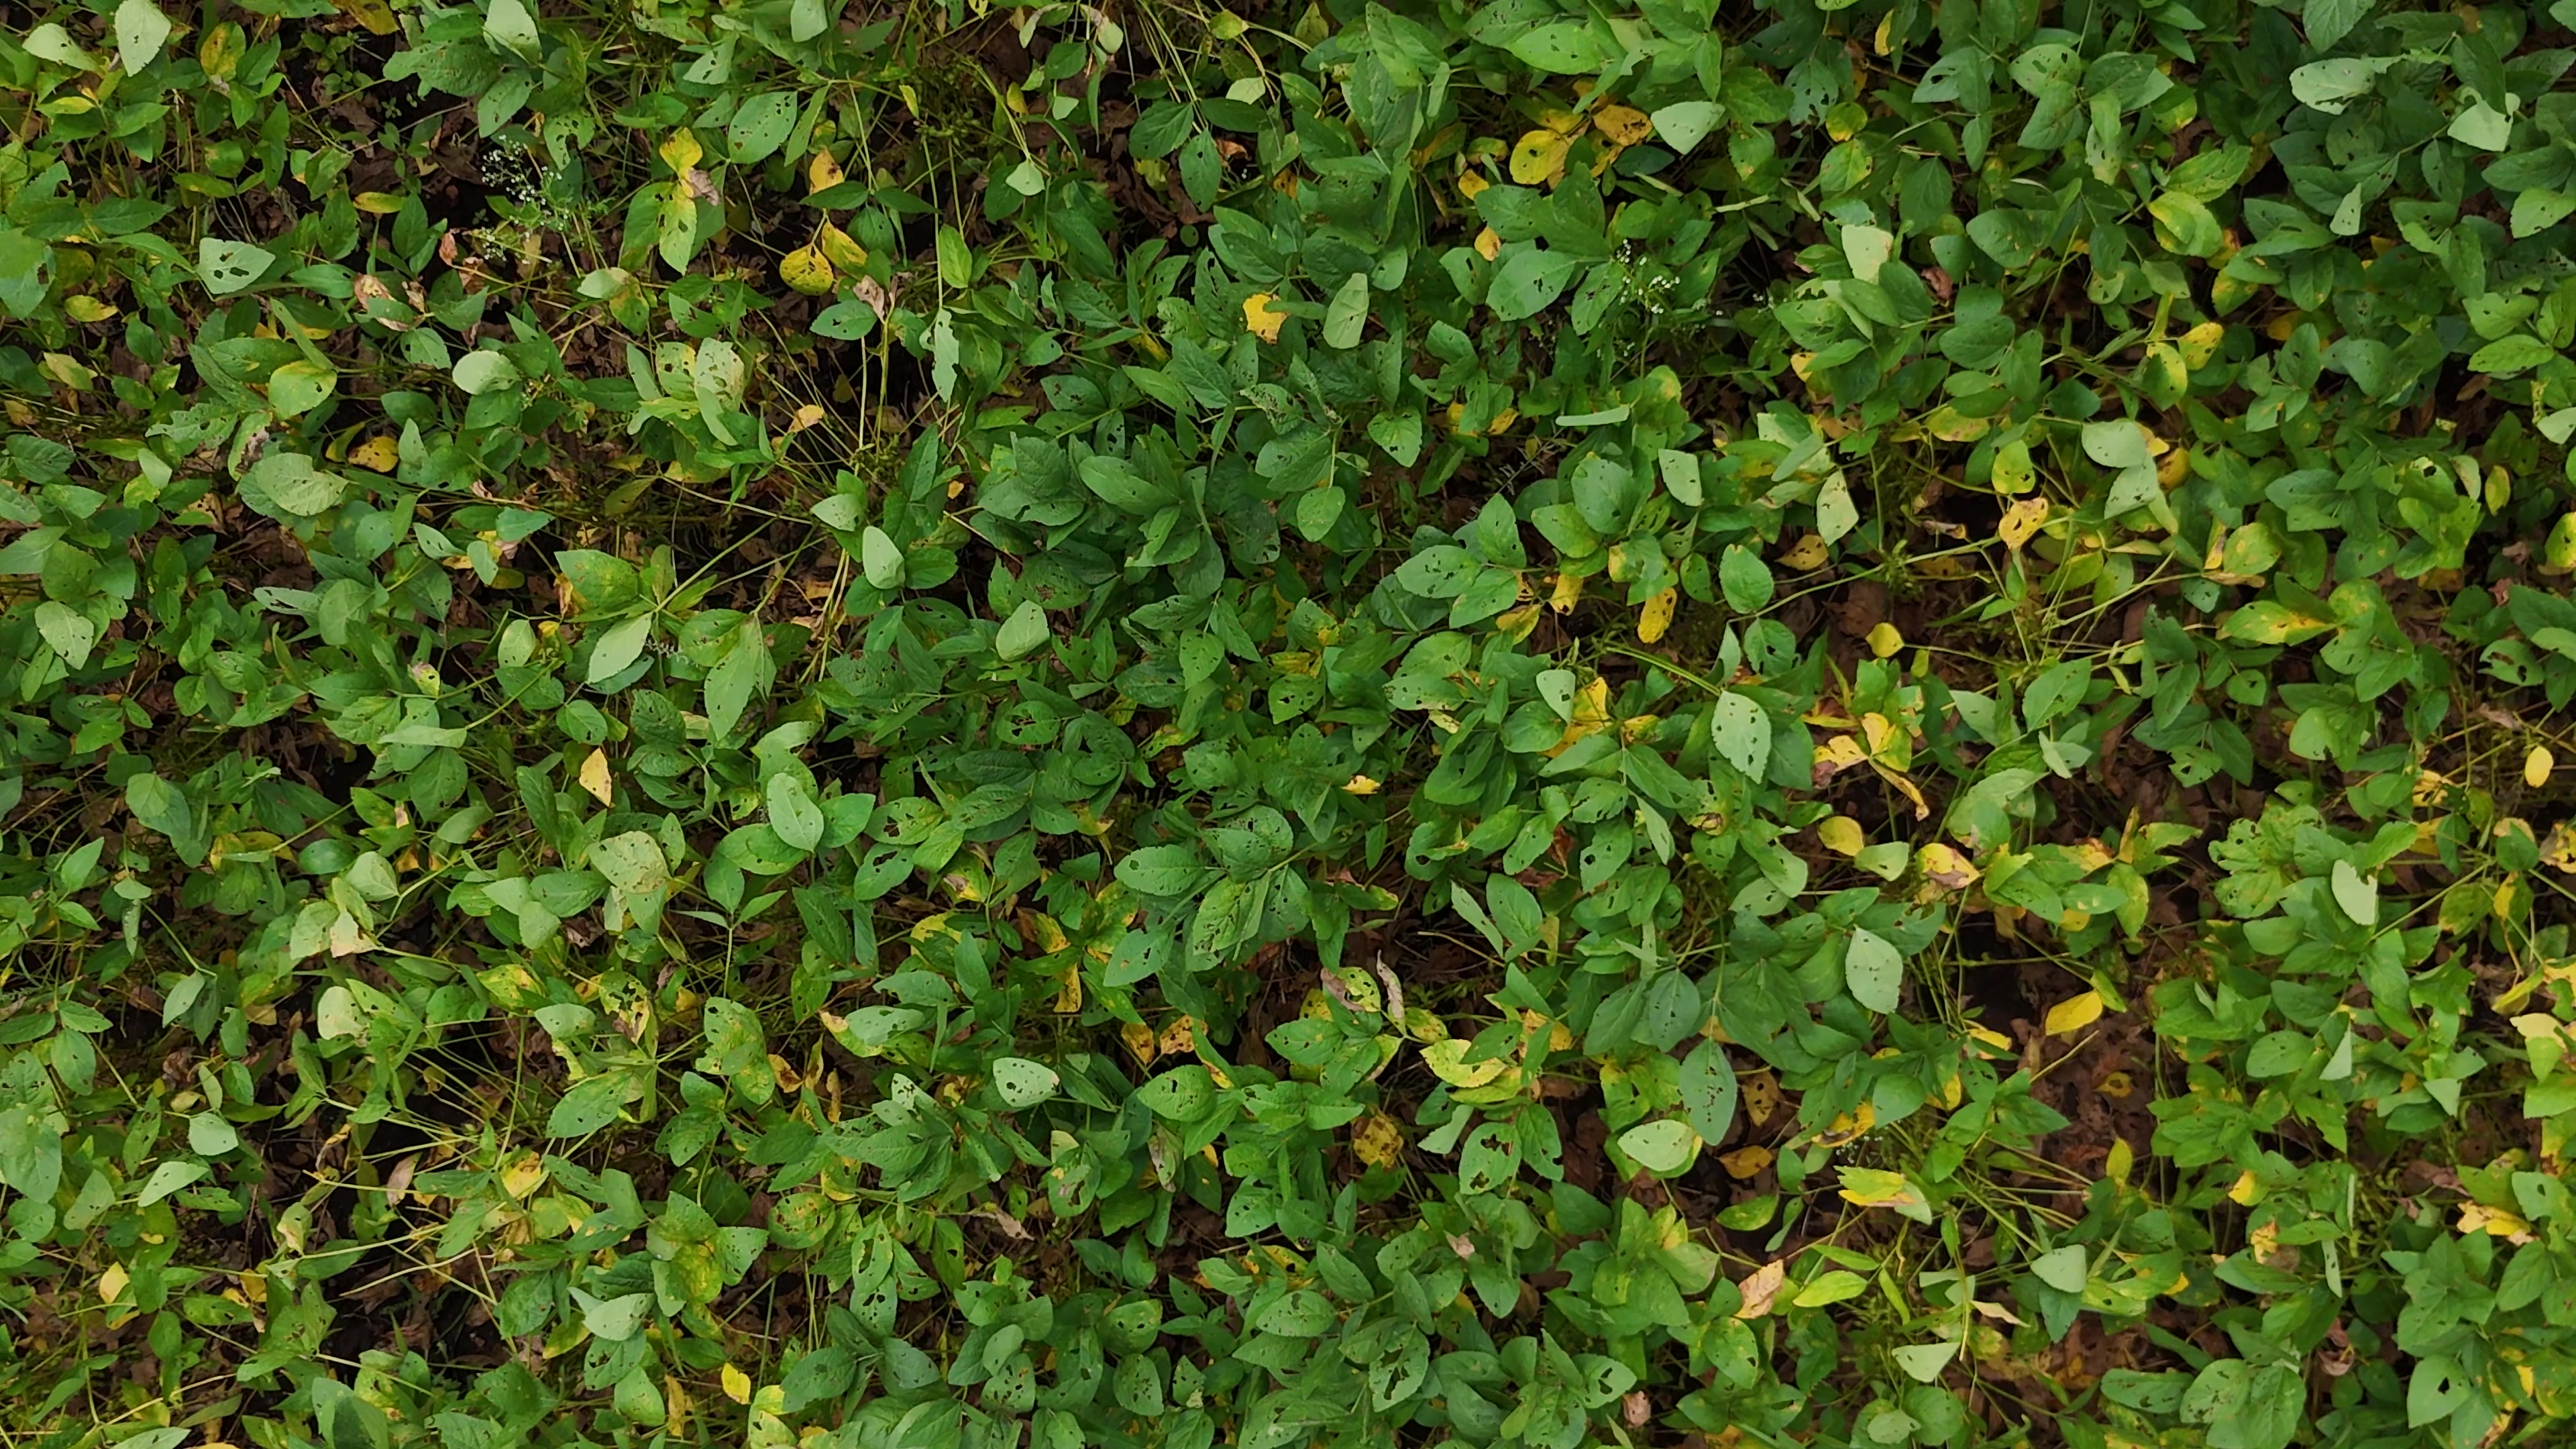
Label: Rust